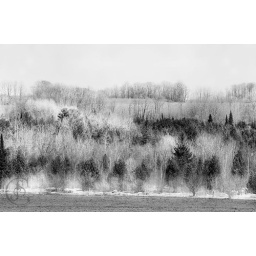
Misty trees covered with frost in a farm field at the edge of Orillia.